Tara Conner

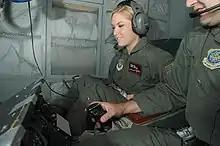
Conner operates military simulator at McGuire Air Force Base in Burlington County, New Jersey

In September 2006, Conner traveled to Boston, Massachusetts to promote the Susan G. Komen Breast Cancer Foundation Race for the Cure, as her predecessor Chelsea Cooley had done the year previously. She then travelled to Colorado to support the Cheryl Shackelford Foundation and to Pennsylvania to attend an event hosted by the USO of Philadelphia and Southern New Jersey. In October 2006, Conner spent time volunteering with more charities, including Gilda's Club, Best Buddies, and Project Sunshine, before embarking on a USO tour to Italy and Turkey in November 2006, where she met her brother, who is living in Italy.